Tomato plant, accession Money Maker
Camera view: bottom (45 deg); turntable rotation: 180 degrees
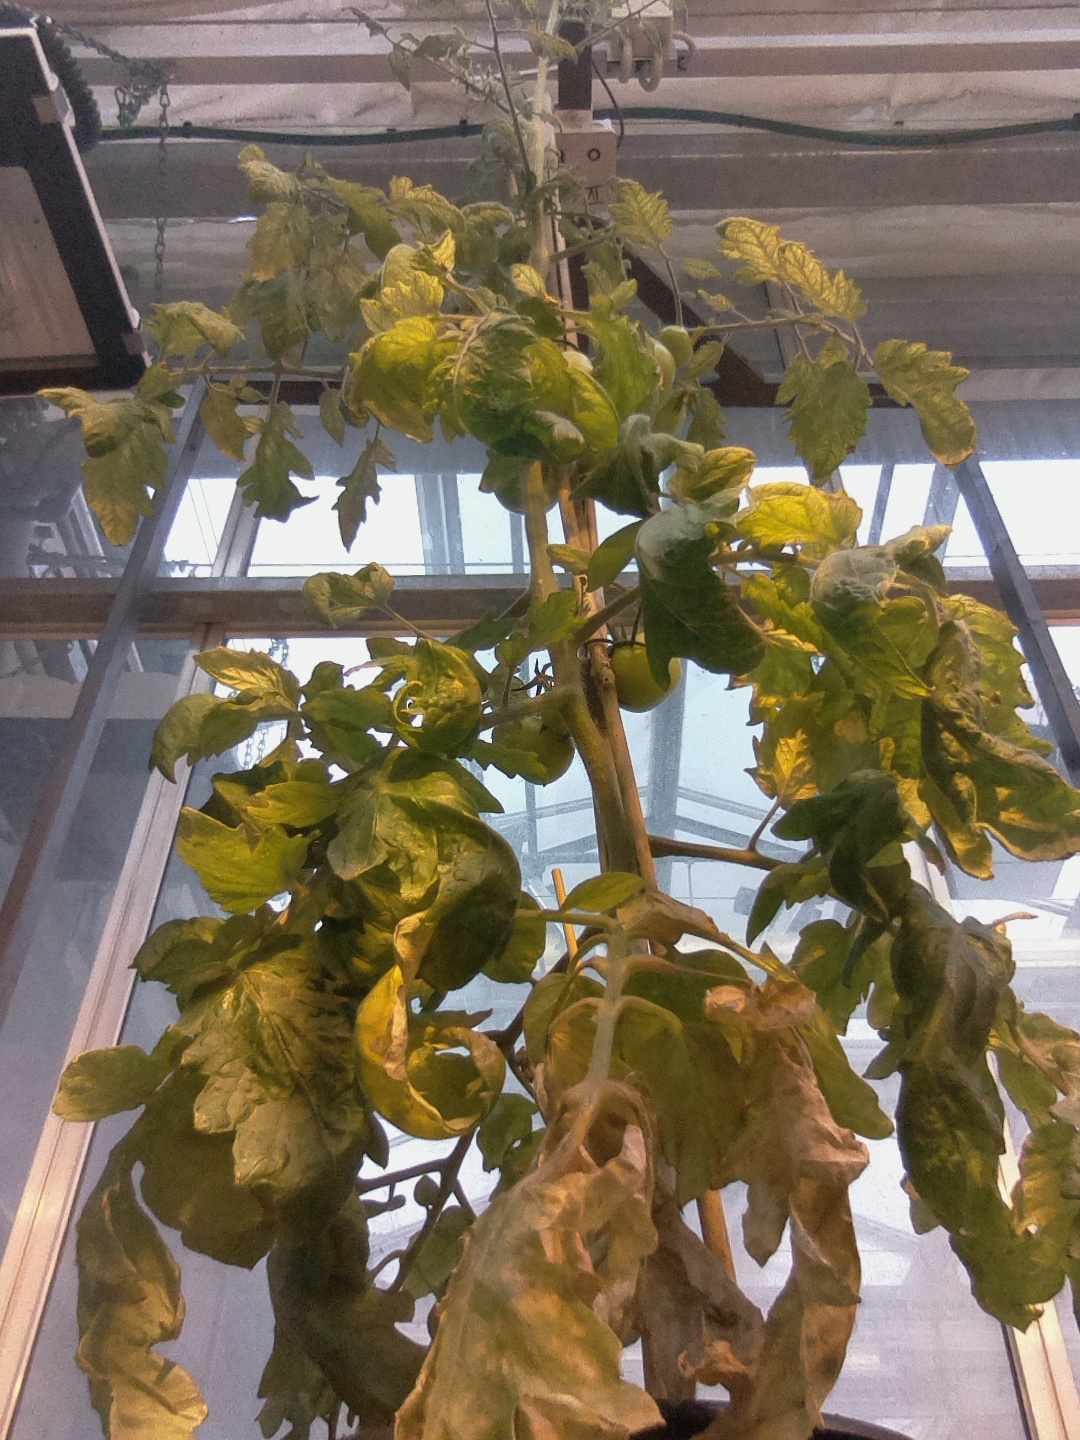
BBCH growth stage 77: 70%-80% of final fruit size